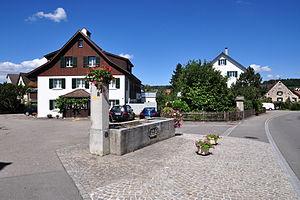
Regensdorf est une ville et une commune suisse du canton de Zurich, située dans le district de Dielsdorf.